Davis-Hull House

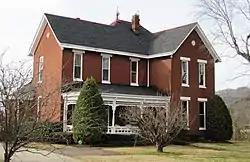
The Davis-Hull Mansion in 2010

The Davis-Hull House is a historic house located at 1004 North Main Street in Carthage, Tennessee. It was listed on the National Register of Historic Places on January 4, 1983.